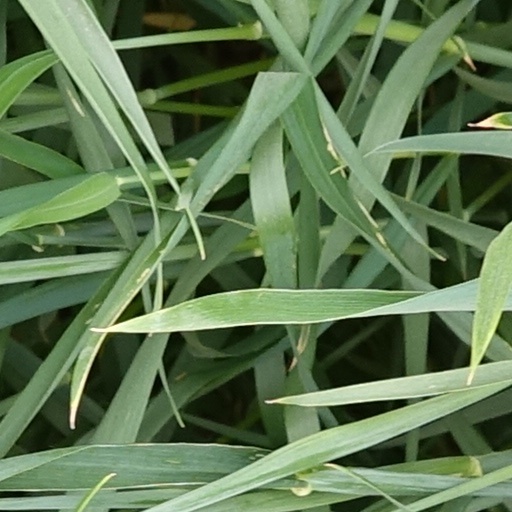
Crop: wheat